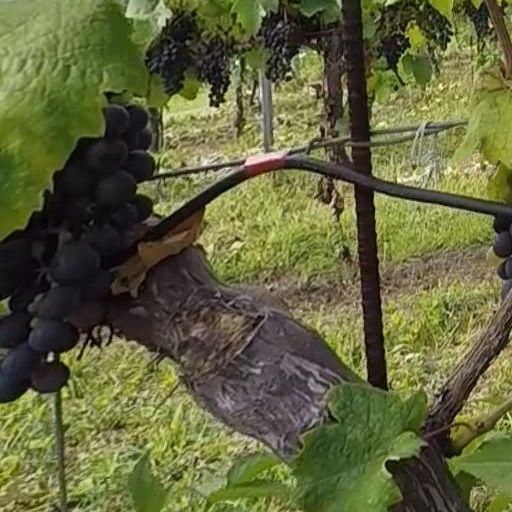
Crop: grape